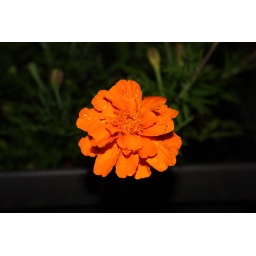
Some orange flower on my deck in a pot. Orange is my favorite color so I had to take a picture